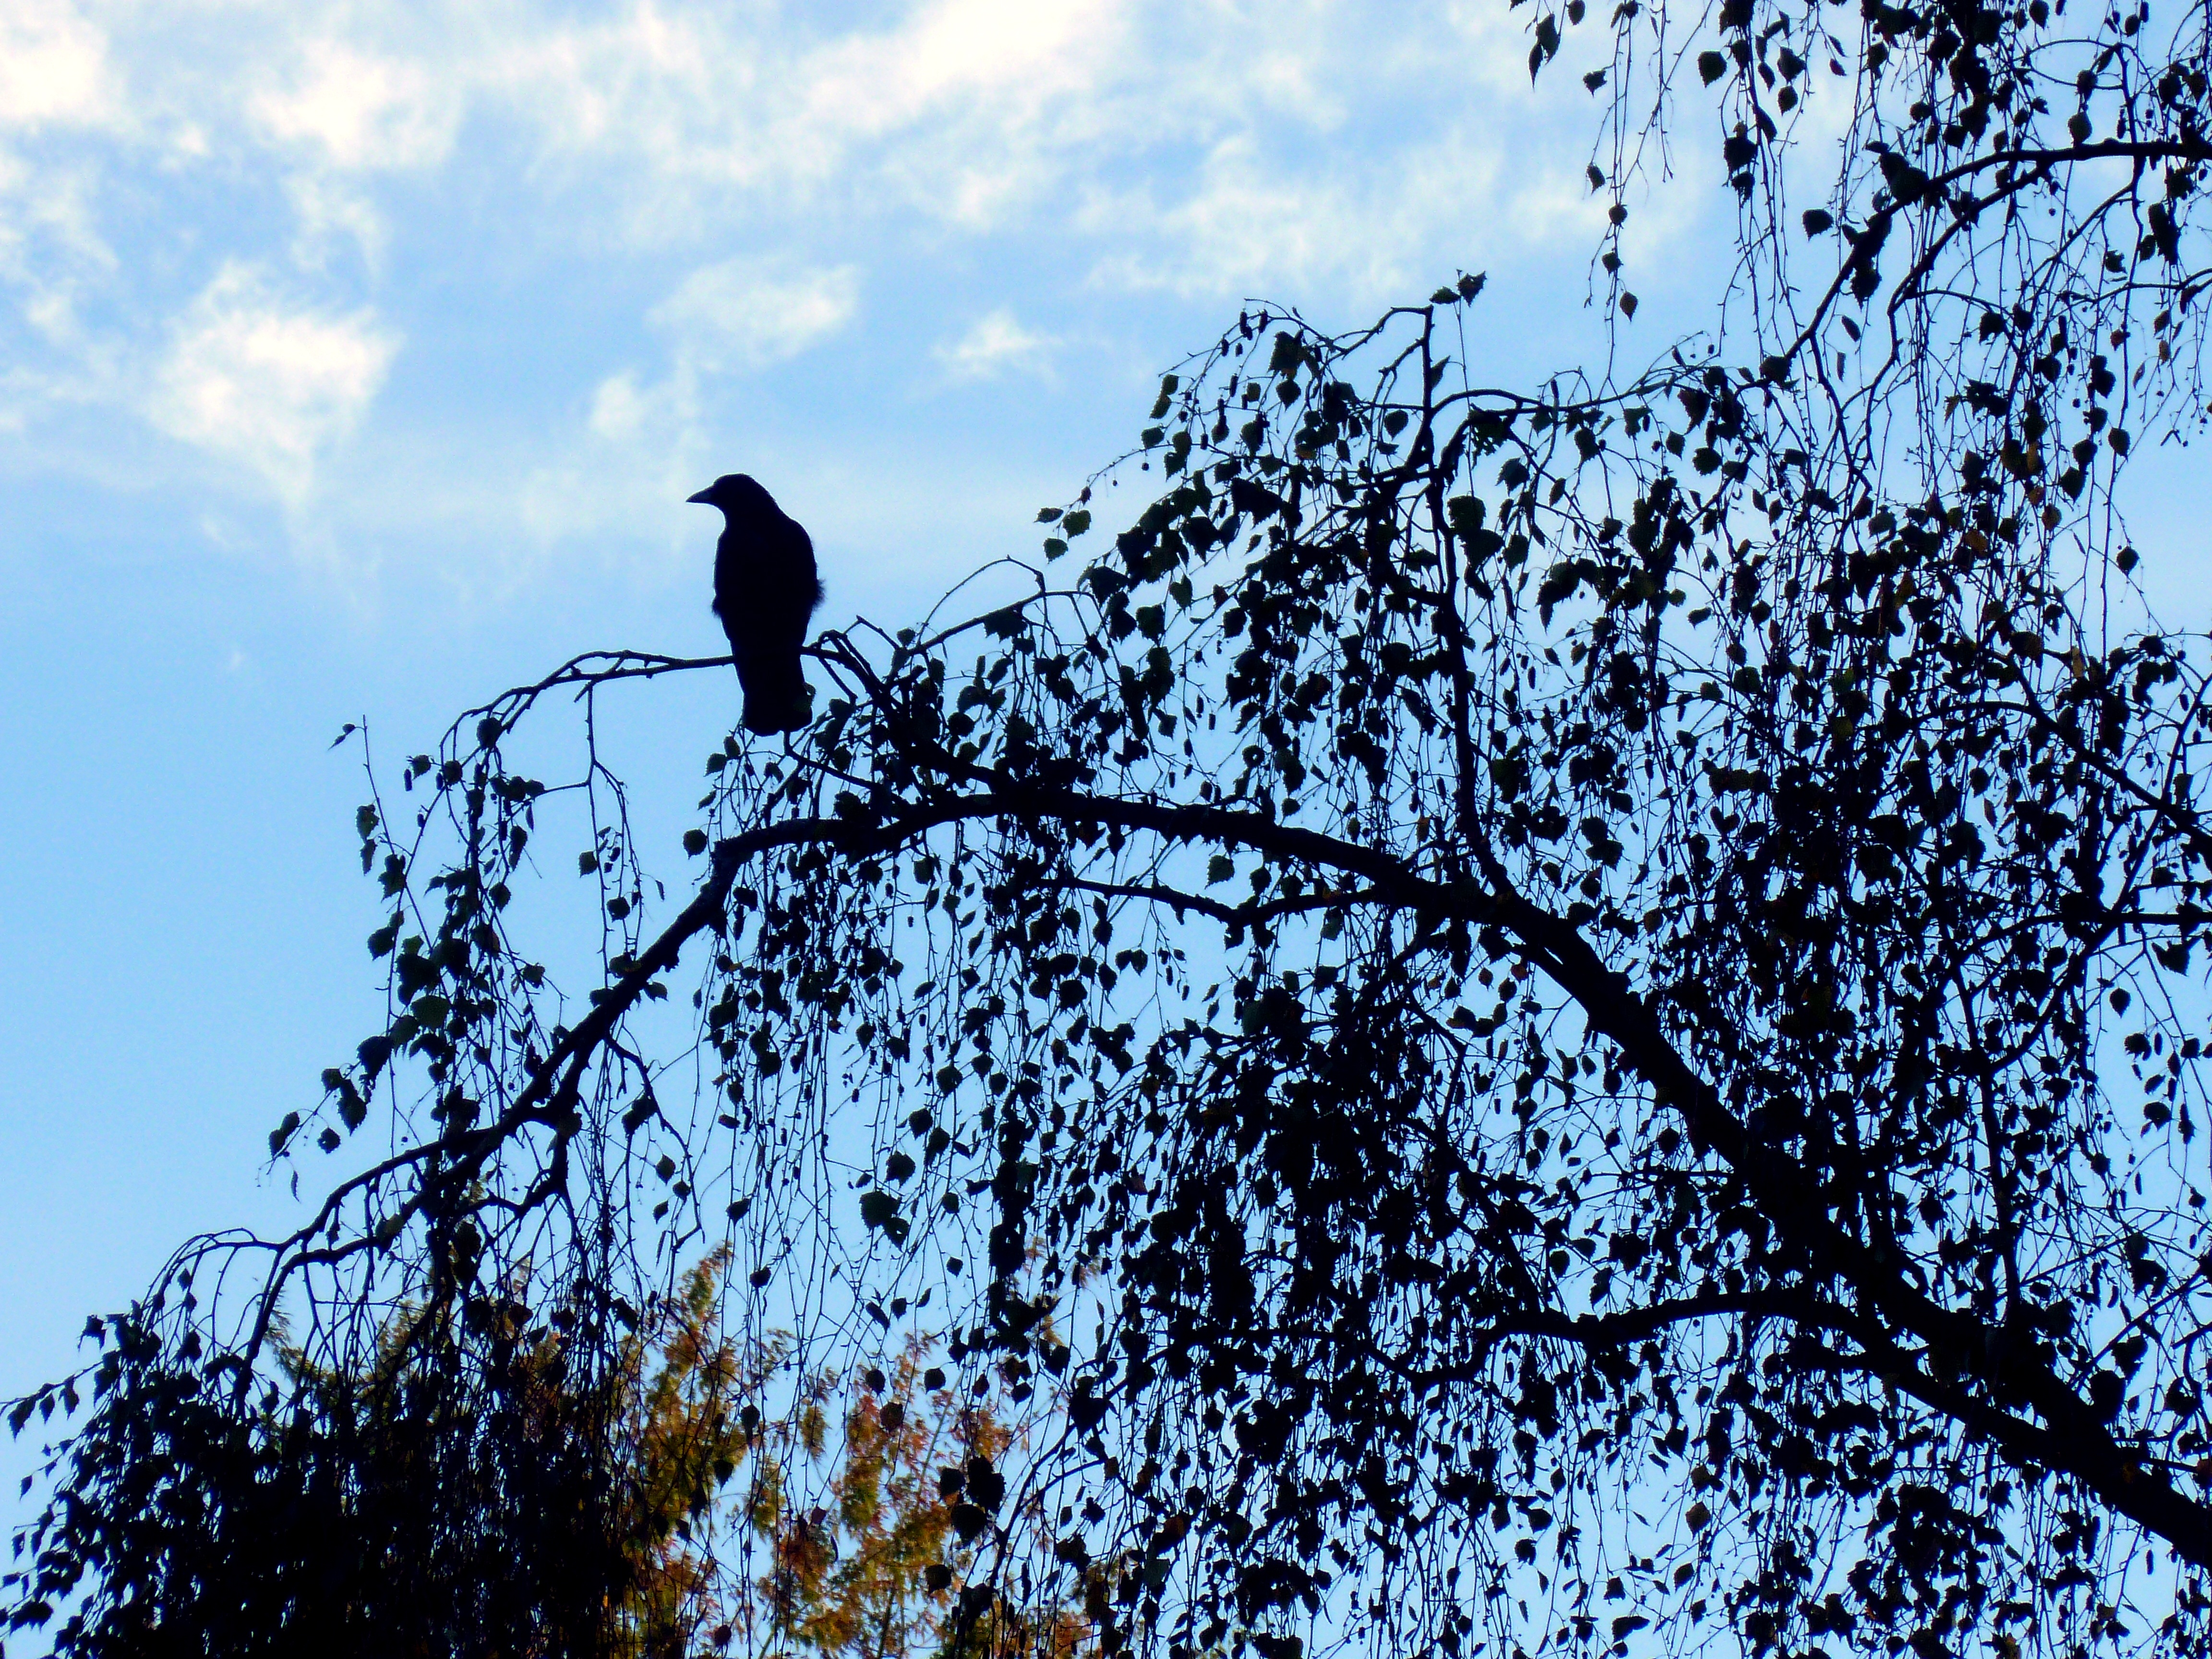
tree, nature, branch, silhouette, winter, bird, sky, flower, animal, fly, spring, blue, black, feather, crow, plumage, blue sky, sit, crown, clouds, branches, silent, raven bird, abendstimmung, black bird, woody plant, perching bird